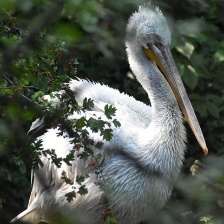
Species: DALMATIAN PELICAN
Scientific name: PELECANUS CRISPUS